George Washington Bridge Bus Station

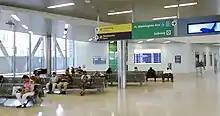

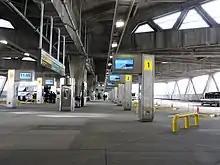
Renovated bus boarding area with display screens (November 2017)

The PANYNJ approved a $152 million renovation of the George Washington Bridge Bus Station in October 2008. The Port Authority was to contribute $49.5 million to the project, while developer Acadia would pay $102 million. Although the terminal had accommodated 300,000 buses during the preceding year, carrying five million passengers, it had become dated and had never become as busy as the Port Authority Bus Terminal. The George Washington Bridge Bus Station lacked air-conditioning; it still contained payphones, at a time when many payphones across the city had been removed; and most of its retail activity consisted of off-track betting and sales of lottery tickets and cheap coffee. Later that month, the PANYNJ revealed designs for the terminal's renovation. The project was postponed due to the 2008 financial crisis.